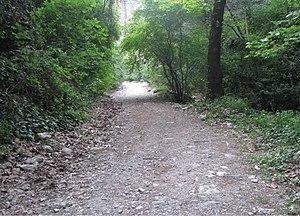
Euscorpius avcii est une espèce de scorpions de la famille des Euscorpiidae.